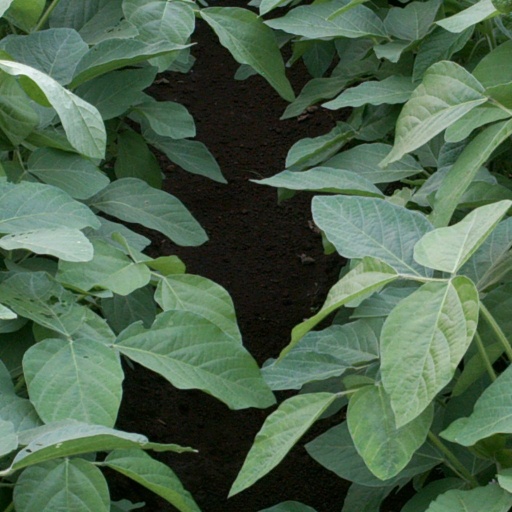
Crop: soybean